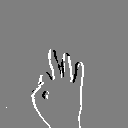
ASL letter: f